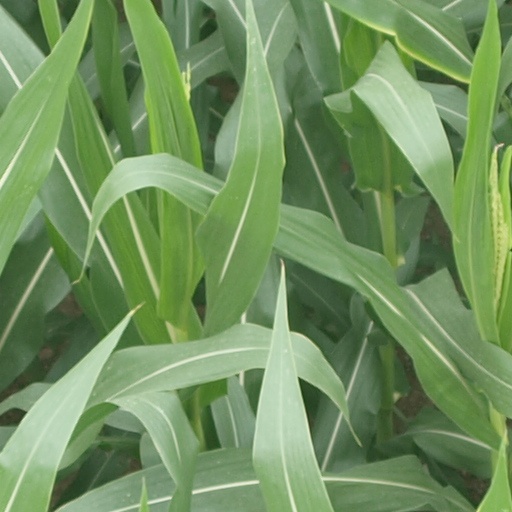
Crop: maize; corn